Higher education in Ontario

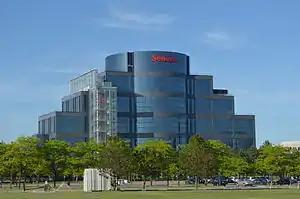
Markham campus of Seneca College

There are eight associations in Ontario that provide representation for faculty, staff, institutions, and students by interacting within the structure of higher education in Ontario.